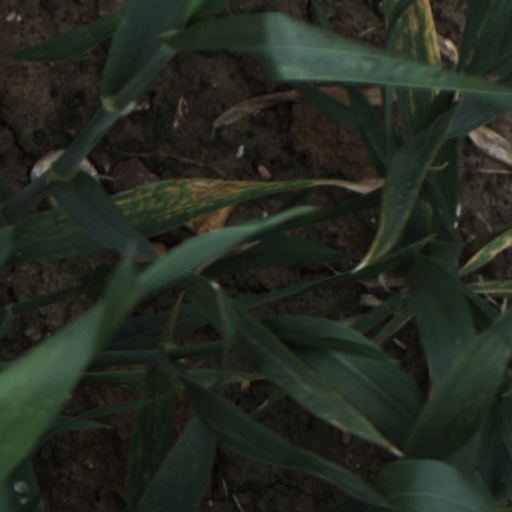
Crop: wheat